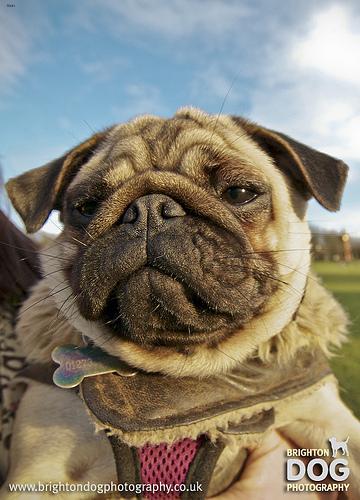
Breed: pug